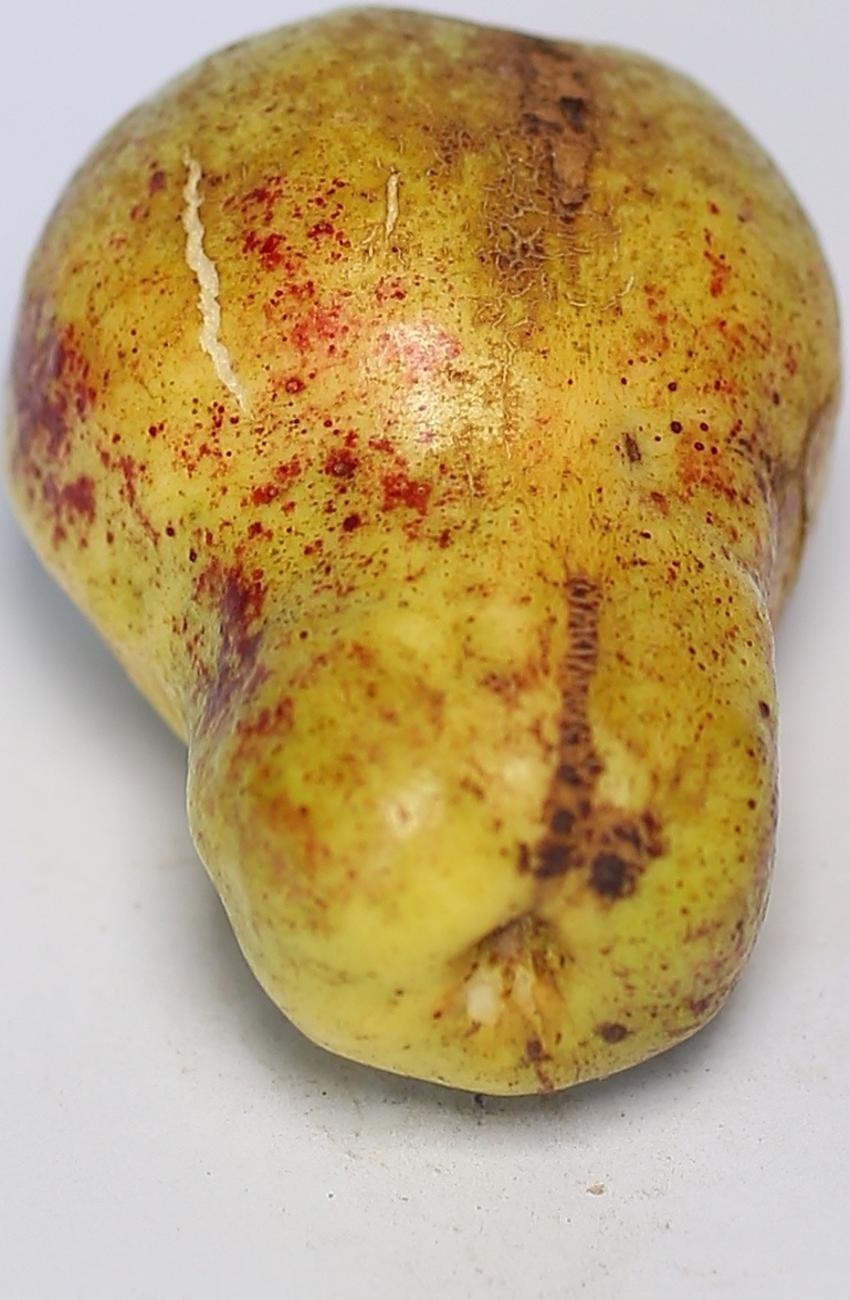
Maturity: ripe
Variety: local-sindhi